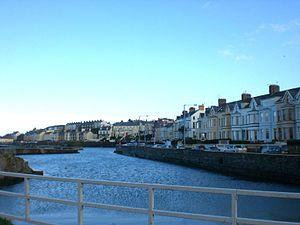
Bangor est une importante ville du Royaume-Uni située dans le comté de Down en Irlande du Nord. Avec 76 851 habitants, c'est la troisième plus grande agglomération d'Irlande du Nord. Elle est située en bord de mer et est donc très touristique.